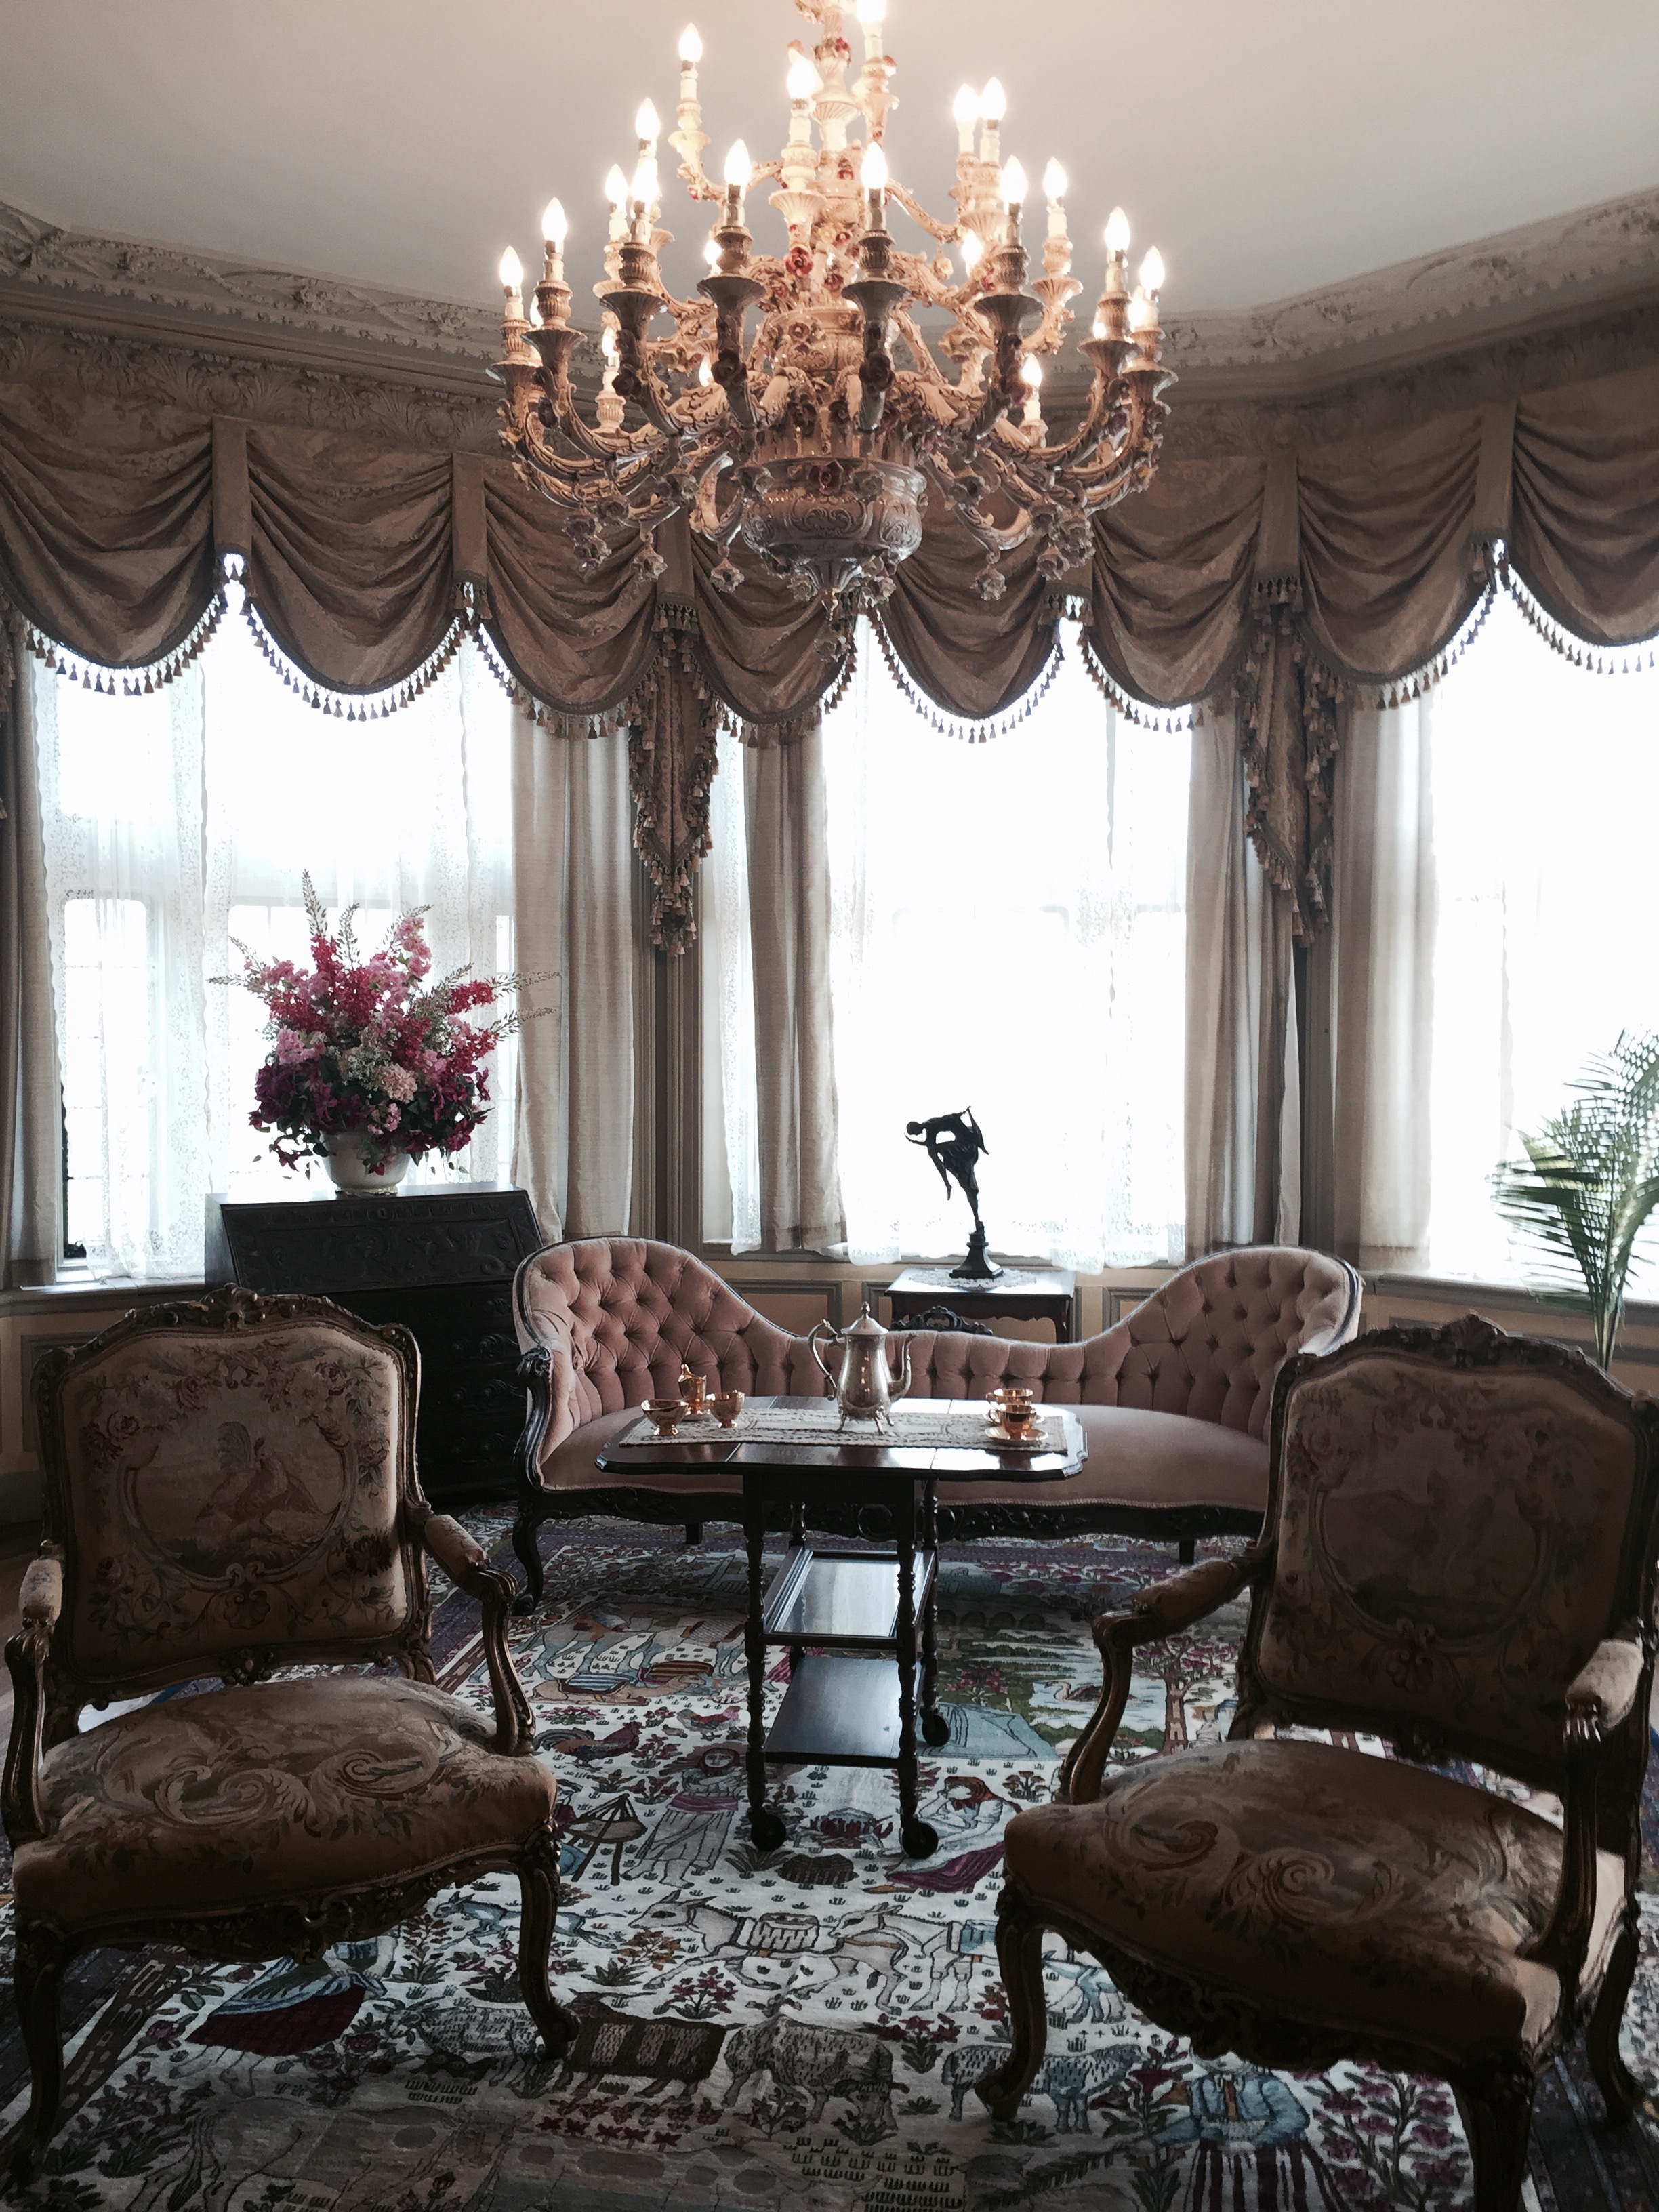
curtain, living room, room, decor, material, interior design, textile, inside, toronto, dining room, window covering, window treatment, casa loma, elegant design